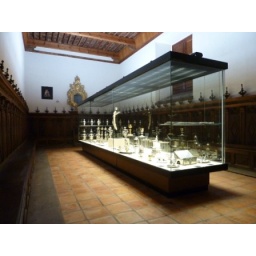
Display of silver in what must be the old chapter house of Sta Domingo Cathedral